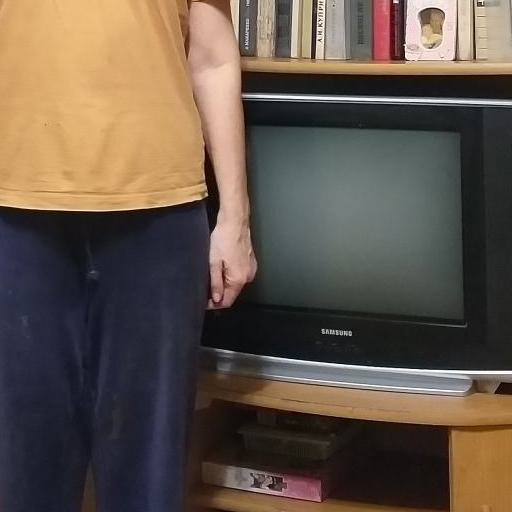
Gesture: no_gesture